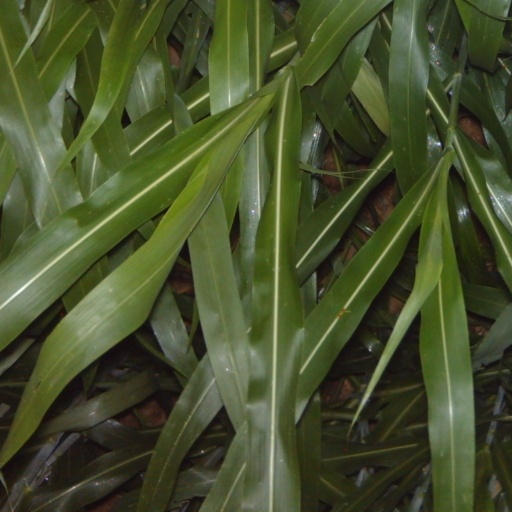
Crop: sorghum